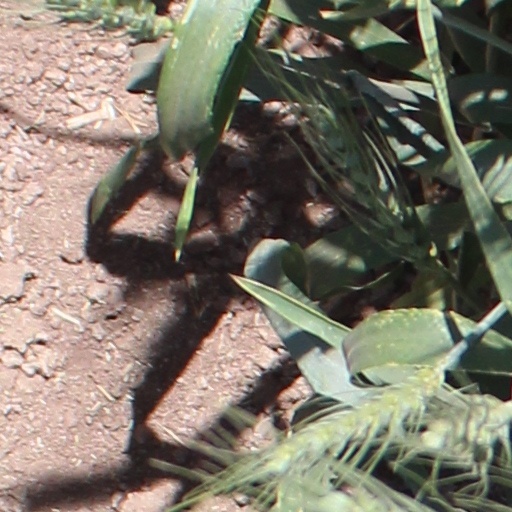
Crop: wheat